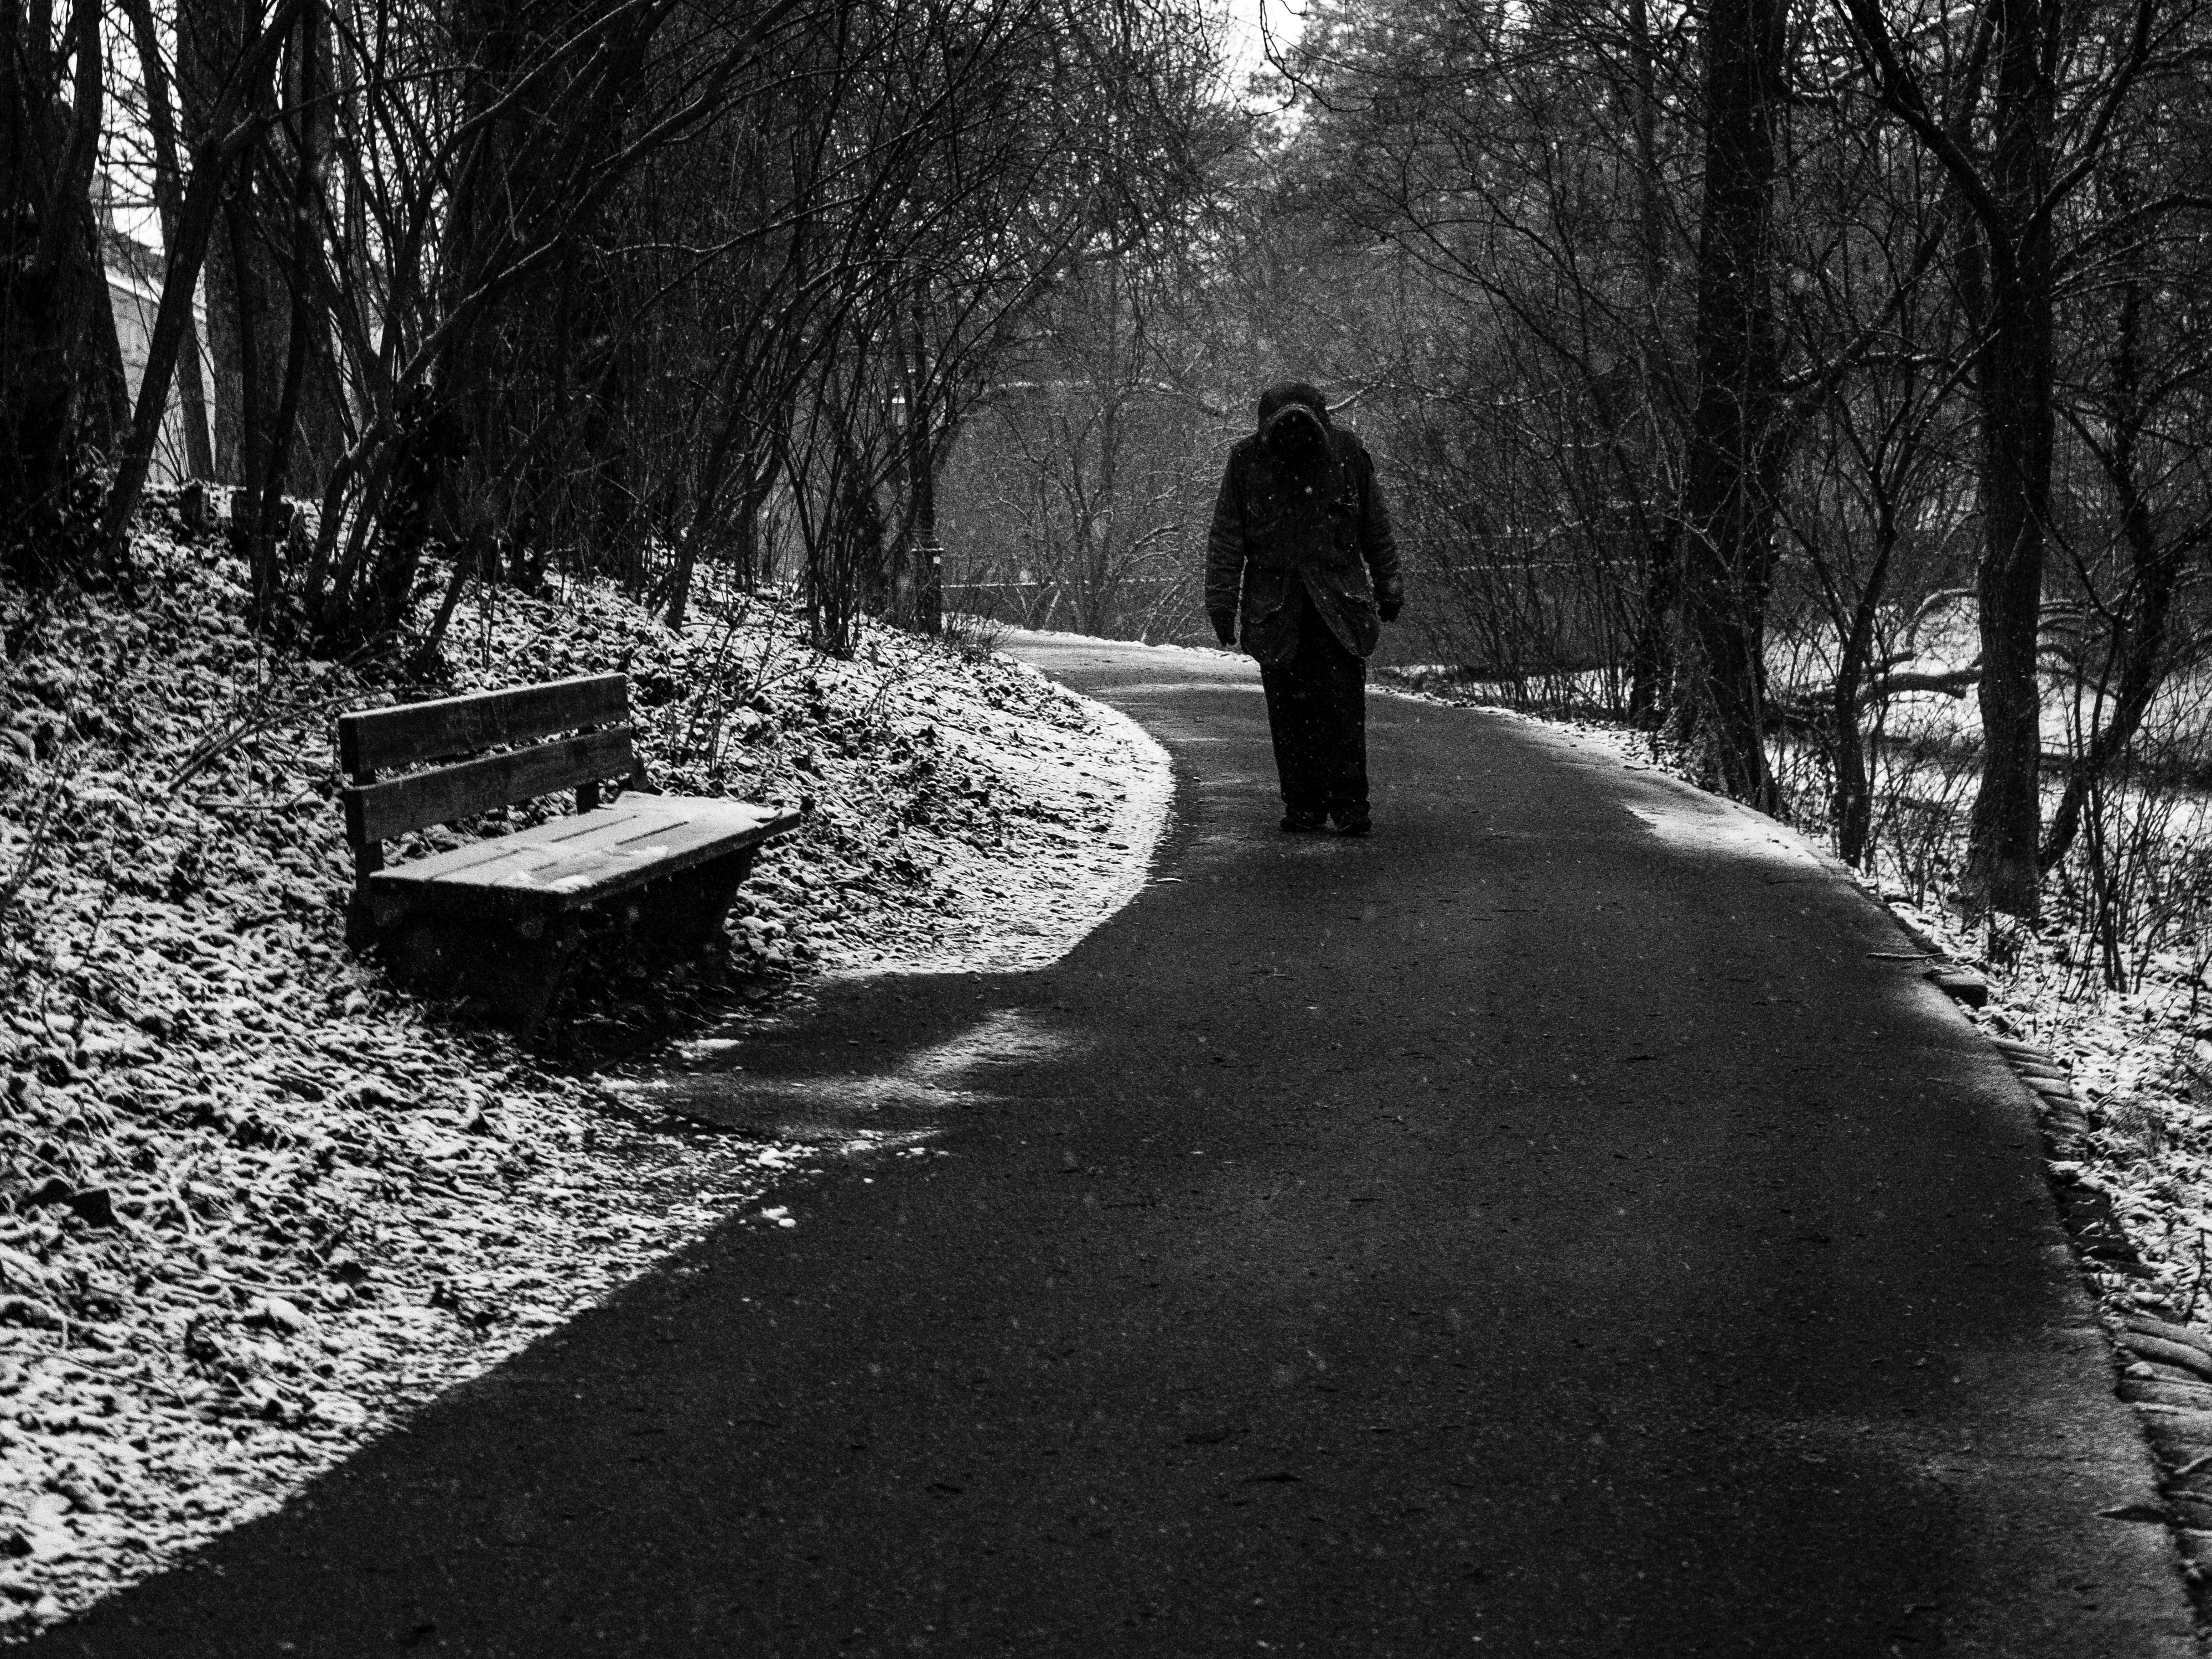
tree, snow, winter, black and white, road, asphalt, weather, darkness, black, monochrome, lane, season, infrastructure, road surface, monochrome photography, woody plant